Danuta Kuroń

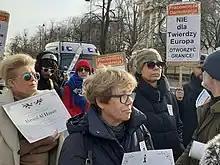
Danuta Kuroń in 2023.

Kuroń studied history at the University of Warsaw from 1968 to 1970, and in 1976 she graduated with a history degree from the John Paul II Catholic University of Lublin. From 1980 to 1981 she was the editor of prominent trade union magazines. Throughout the early 1980s she was heavily involved in underground union and strike organizing, particularly the union Solidarity. Her work as a union activist, and her activity with Solidarity, was documented by Shana Penn in her 2003 book "Podziemie kobiet" (published in 2006 in English as "Solidarity's Secret: The Women who Defeated Communism in Poland").